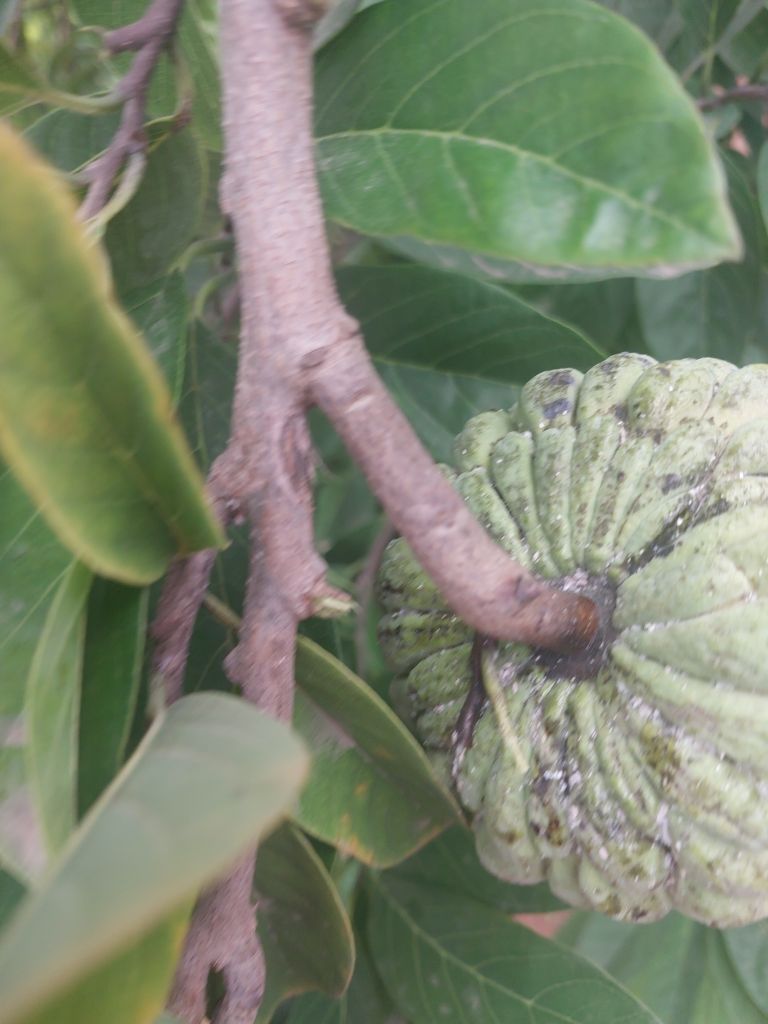
Disease label: Leaf spot on fruit